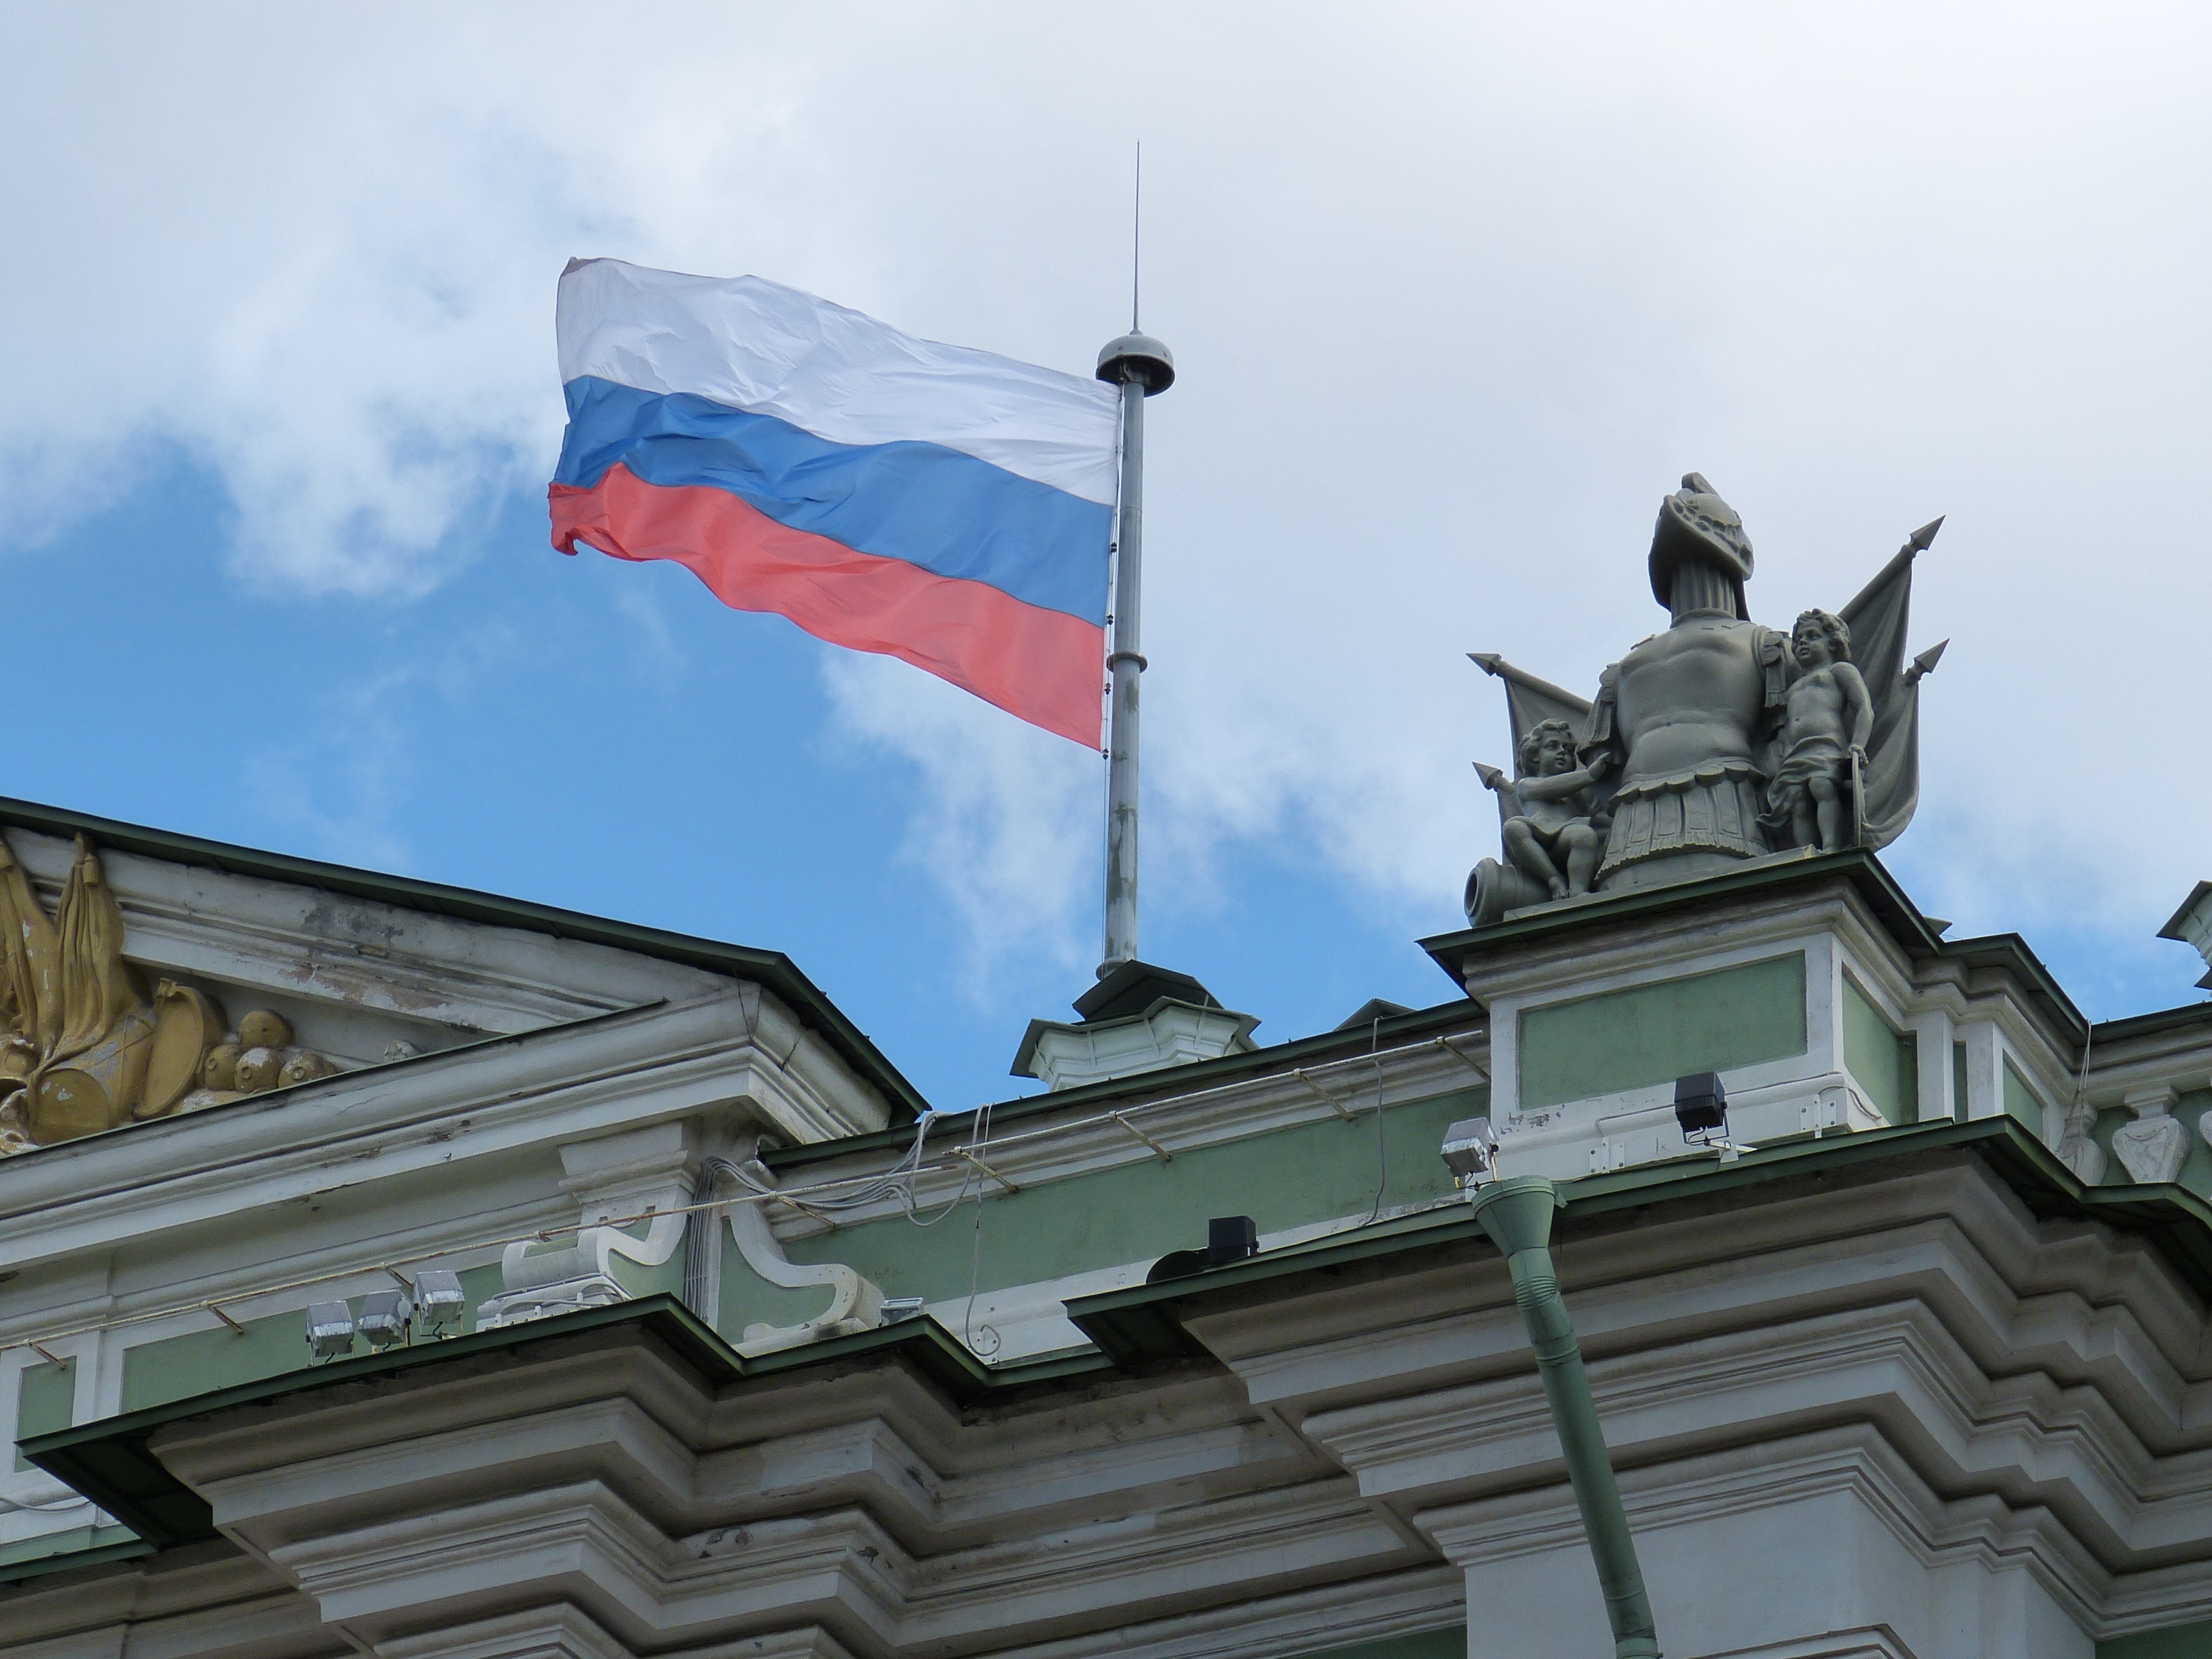
building, monument, statue, flag, landmark, facade, sculpture, russia, blow, flutter, st petersburg, erimitage